Question: Please indicate a possible affordance area of beat_drum that can be used for striking
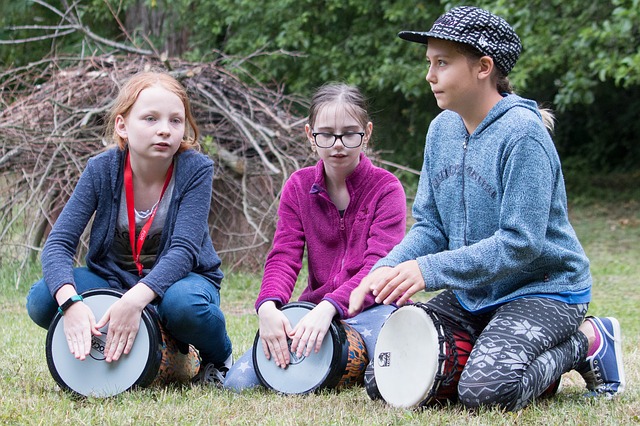
Answer: [252.634, 300.745, 335.967, 399.078]